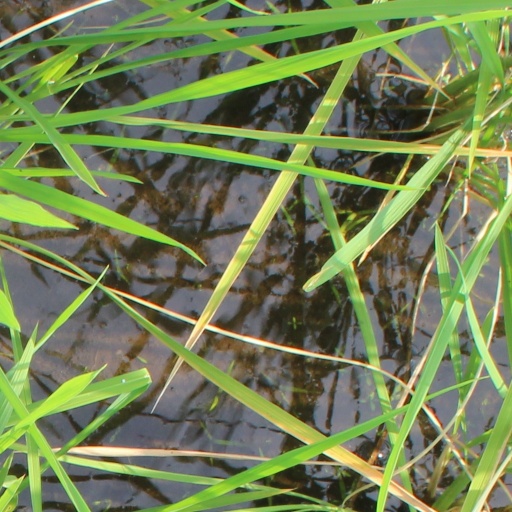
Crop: rice